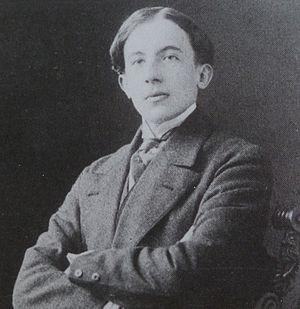
L'Amour la poésie est un recueil de poèmes du poète surréaliste français Paul Éluard paru en 1929.